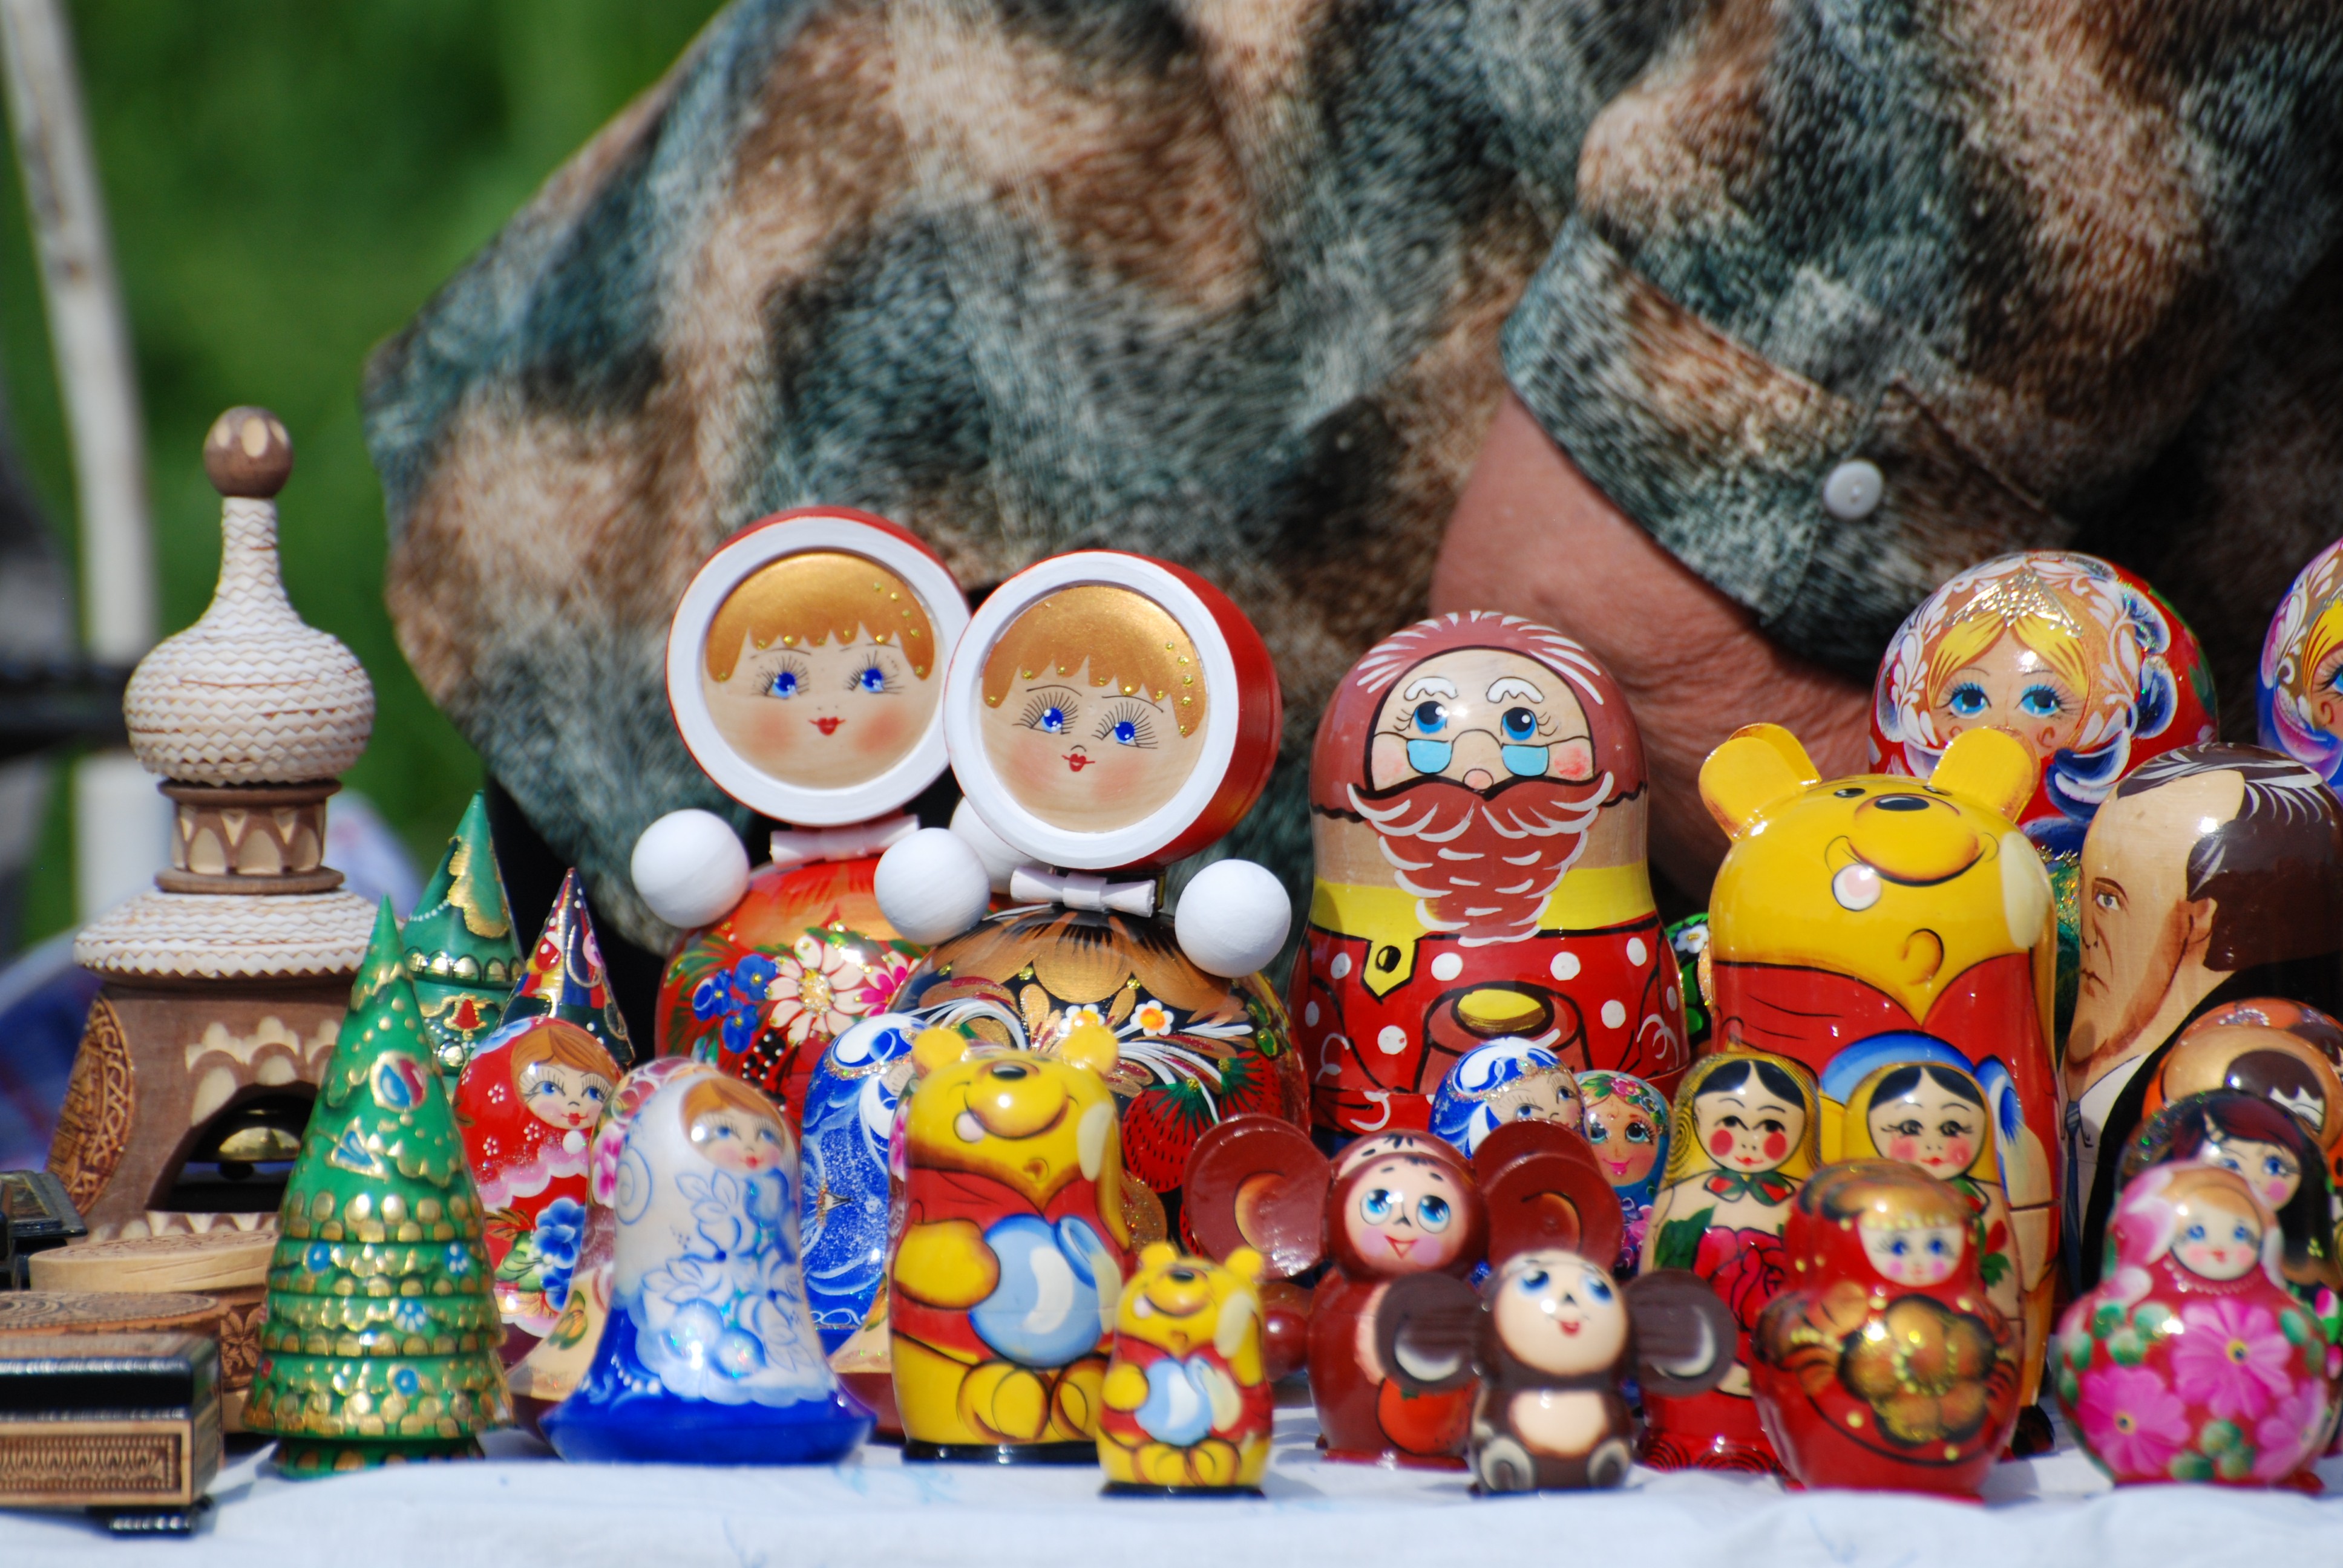
statue, nikon, toy, abigfave, russia, d80, nikond80, sergievposad, moscowregion, sergiyevposad, bej, goldstaraward